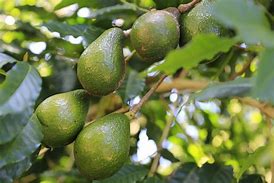
Label: Avocado